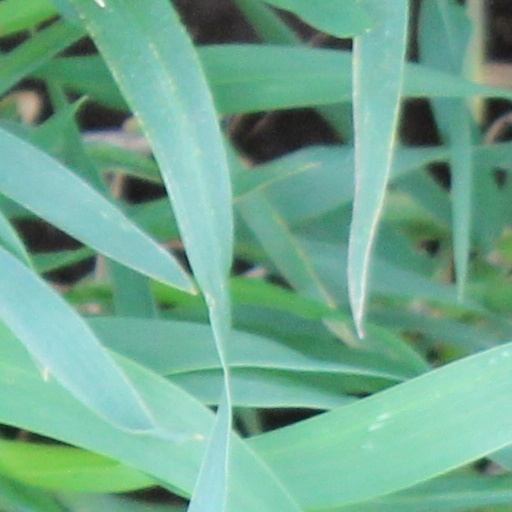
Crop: wheat